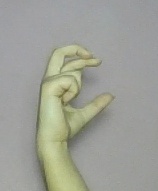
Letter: thal